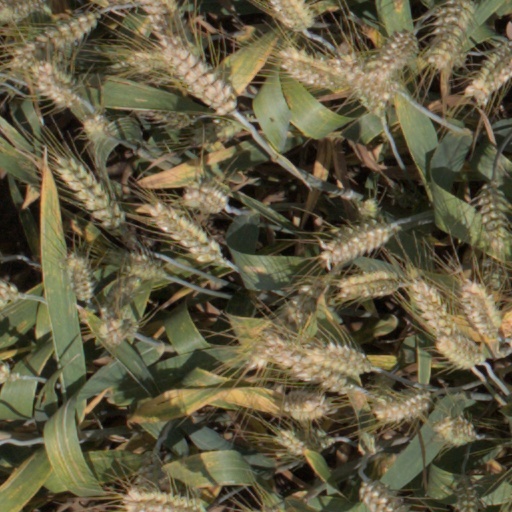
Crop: wheat